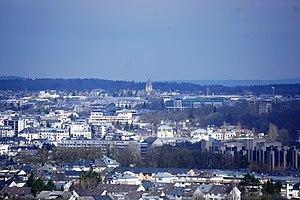
Luxembourg, vue sur les quartiers de Hollerich et Limpertsberg, prise depuis le château d'eau de la Cloche d'Or.